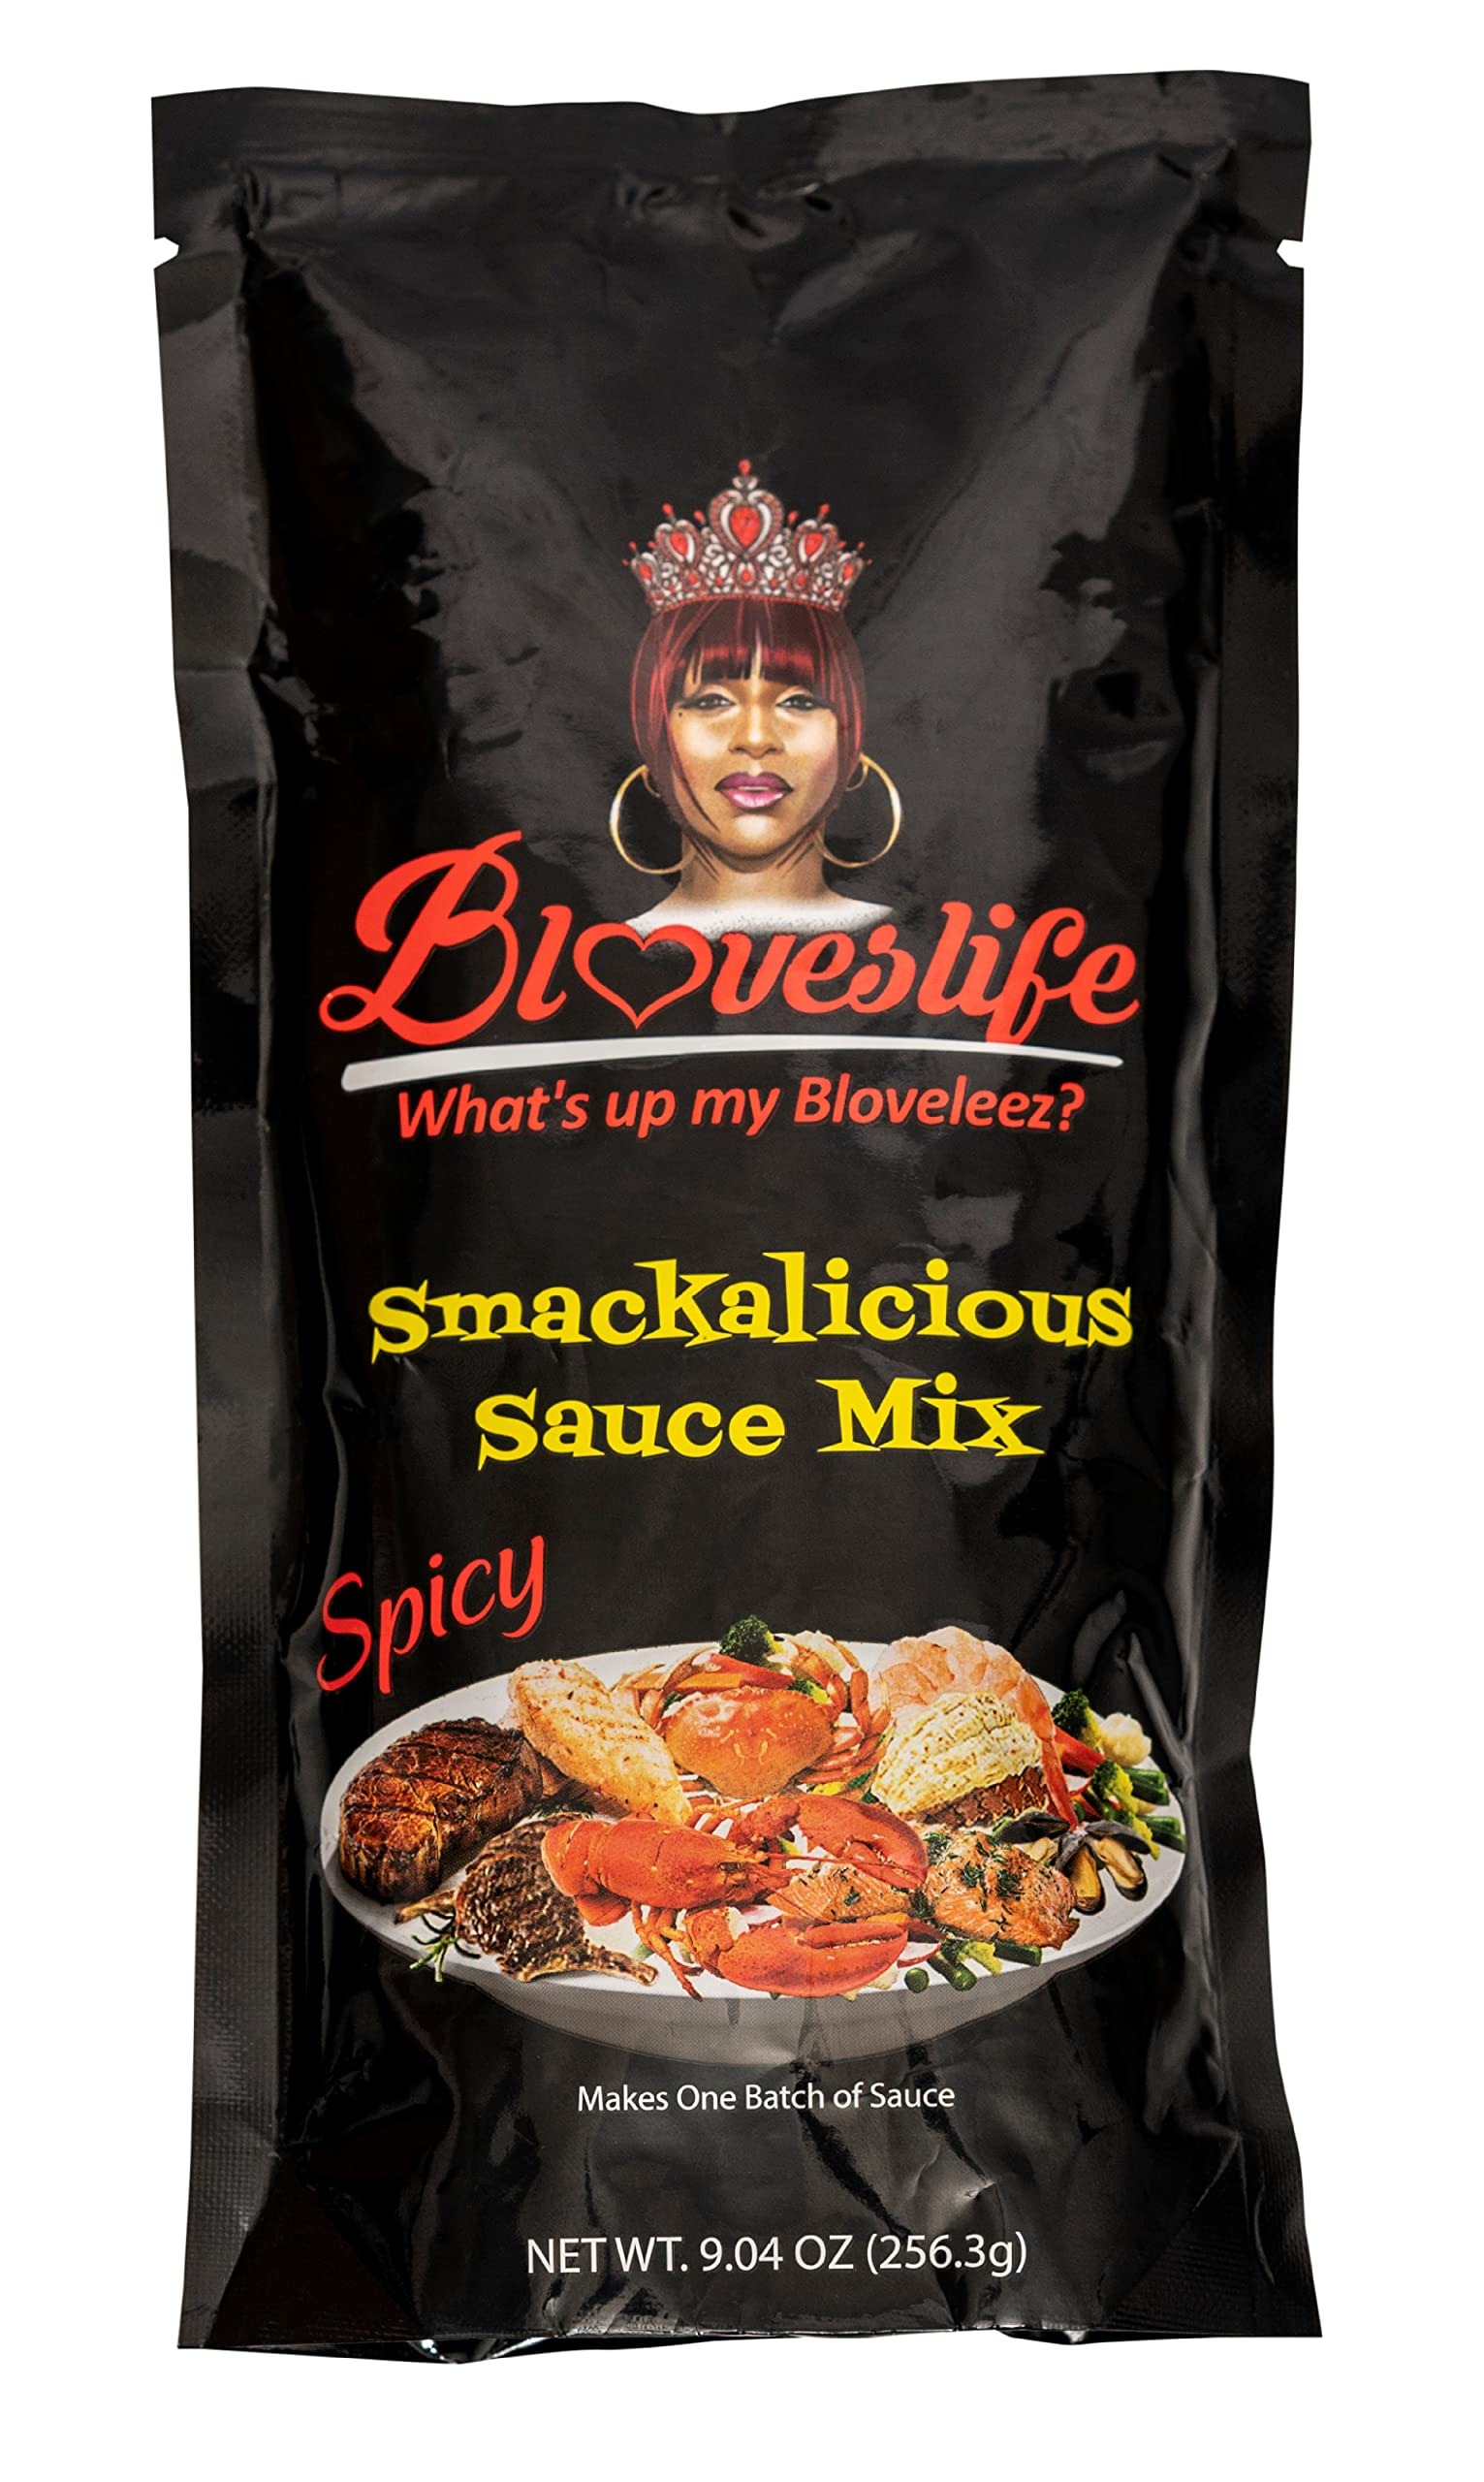
Item Name: Blove's Smackalicious Sauce Seasoning Mix Spicy
Bullet Point 1: Great for seasoning beef, poultry, pork and seafood
Bullet Point 2: This sauce seasoning mix makes a great sauce for all meats and veggies
Bullet Point 3: Recipe is for a Cajun butter sauce
Bullet Point 4: As seen on Youtube
Product Description: Sealed With Care Every seasoning mix recipe curated by us keeps the consumer’s health as a first priority by keeping it vegan-friendly seasoning with low calories and fats, to enhance your taste buds with utmost care towards your health. Variety of Spice Levels Our Bloves Smackalicious Sauce Seasoning has a variety of spice levels from very mild sauce seasoning to spicy sauce seasoning. For a very mild spice level, you can have Blove’s Smackalicious Sauce Seasoning Mix Garlic Butter, for a mild spice level, you can have Blove’s Smackalicious Sauce Seasoning Mix Mild and for a spicy level, you can have Blove’s Smackalicious Sauce Seasoning Mix Spicy. Traditional Family Recipe Our Blove’s Smackalicious Sauce Seasoning Mix is specially curated out of family recipes to ensure the utmost quality and flavor. All the Bloves Smacklicious Sauce Recipe represents our passion for delivering a variety of seafood seasoning sauce experiences to our customers. You can connect to Bloveslife via YouTube & Pinterest to get new recipes. Key Features: ●It is a vegan friendly sauce with low calories, and fats. ●This seasoning mix can be used as seafood sauce, vegetable seasoning, fried chicken seasoning, meat seasoning, etc. ●Comes with a variety of tastes such as garlic butter seasoning, cajun seasoning & spicy seasoning. ●Our Bloves Smackalicious Sauce Seasoning contains soy. ●All-access to Bloves Smackalicious Sauce Recipe with this package to create traditional sauces like Bloveslife. Package Includes: 1 x Bloves Smackalicious Sauce Spicy
Value: 9.04
Unit: Ounce

Price: 23.99